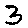
Label: 3